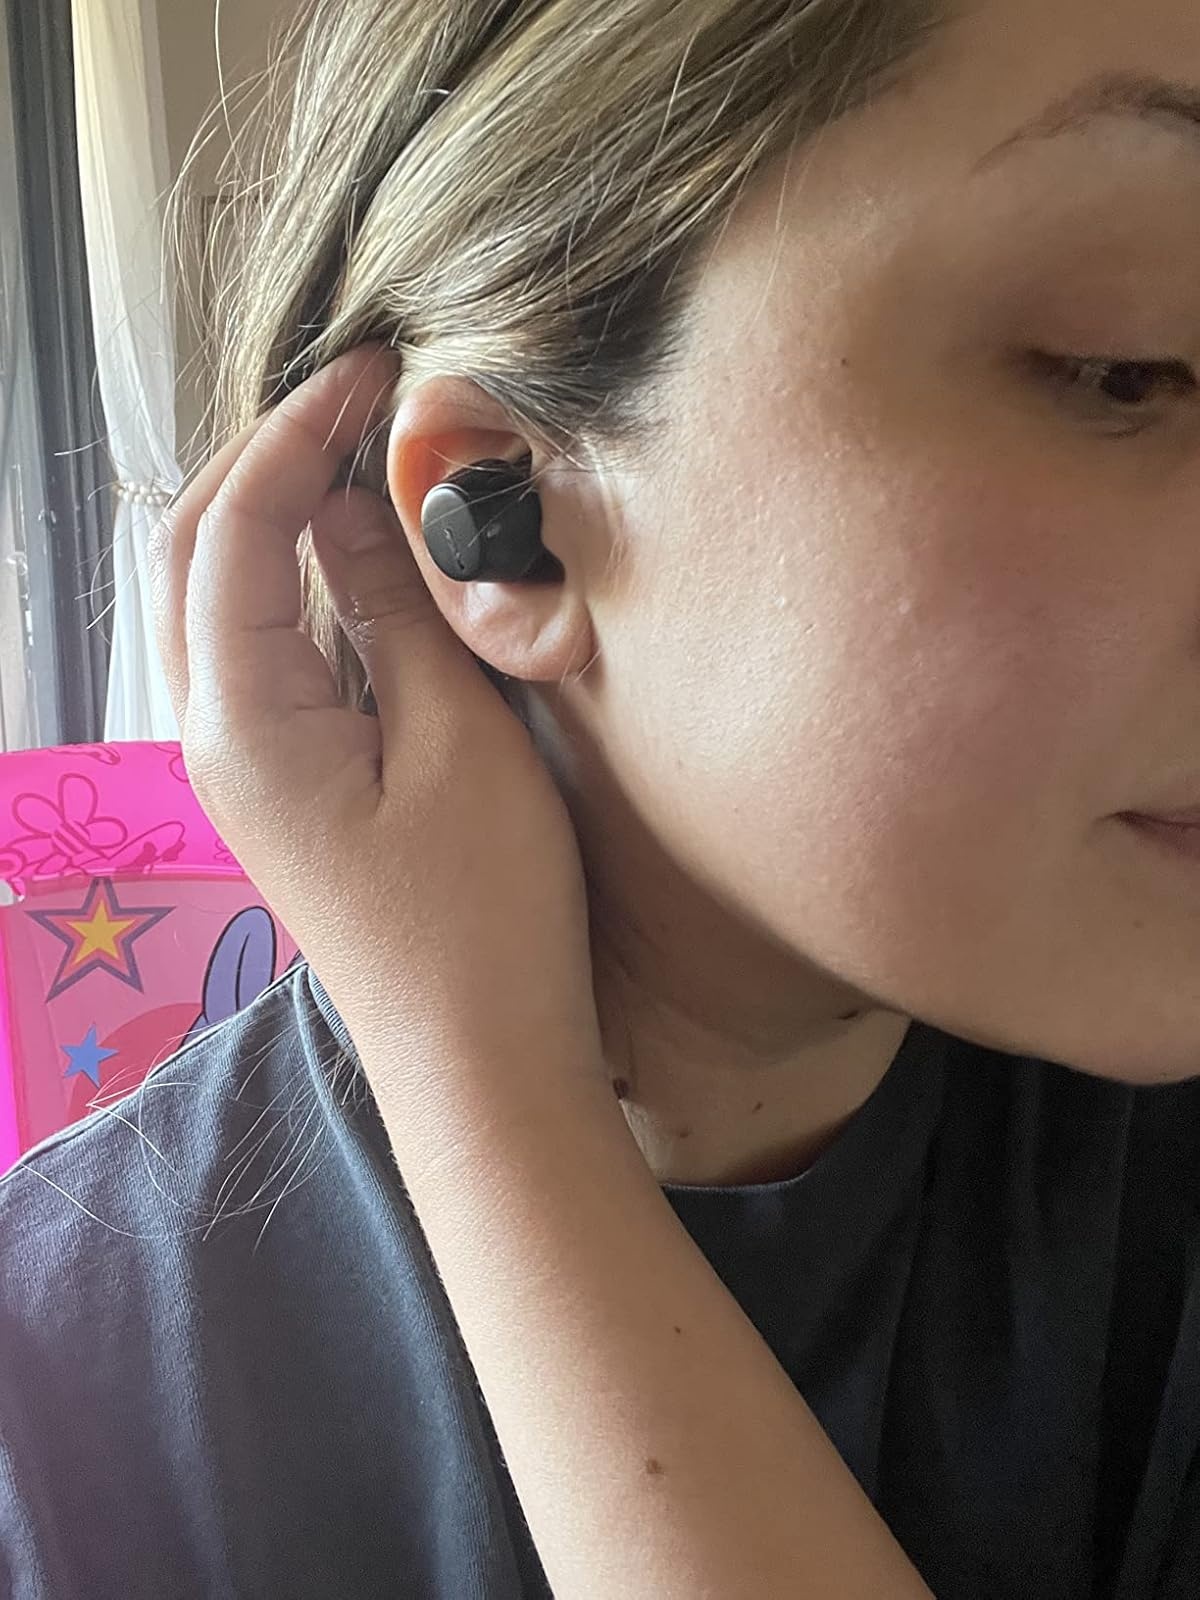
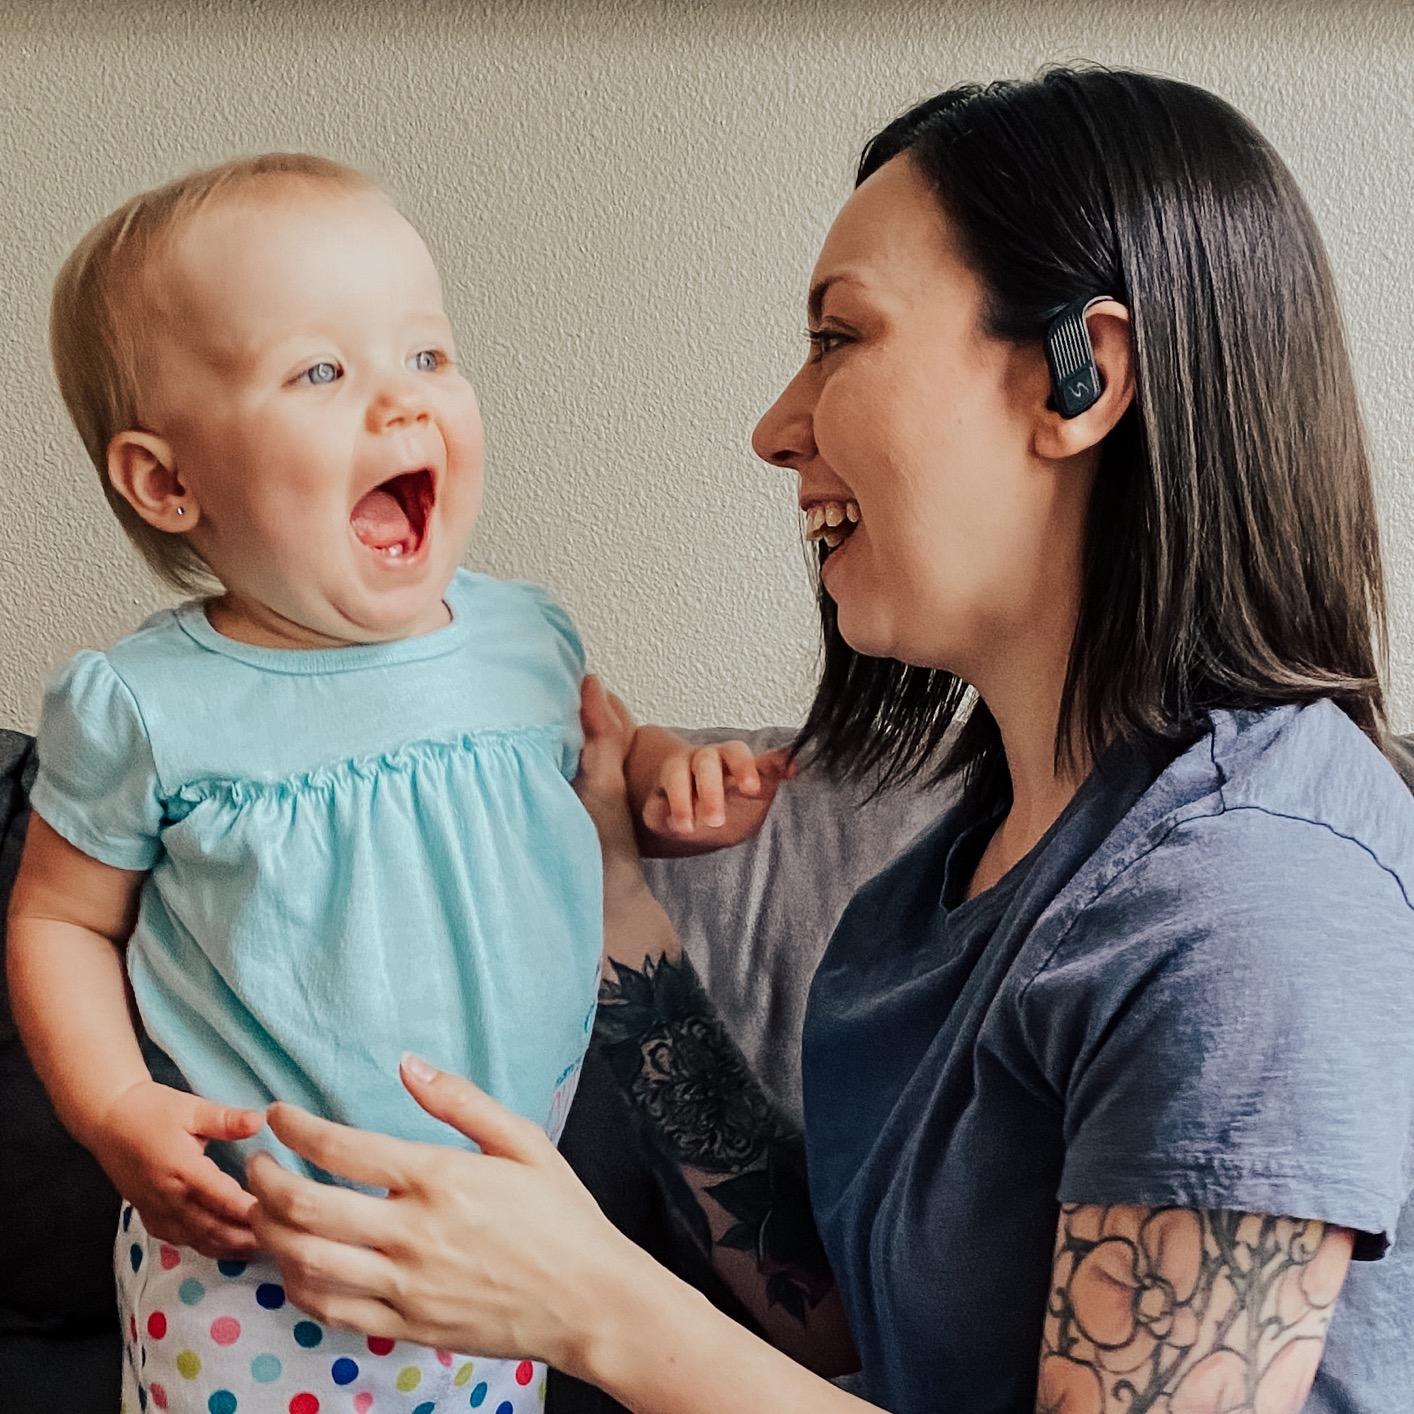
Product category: earbuds
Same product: no